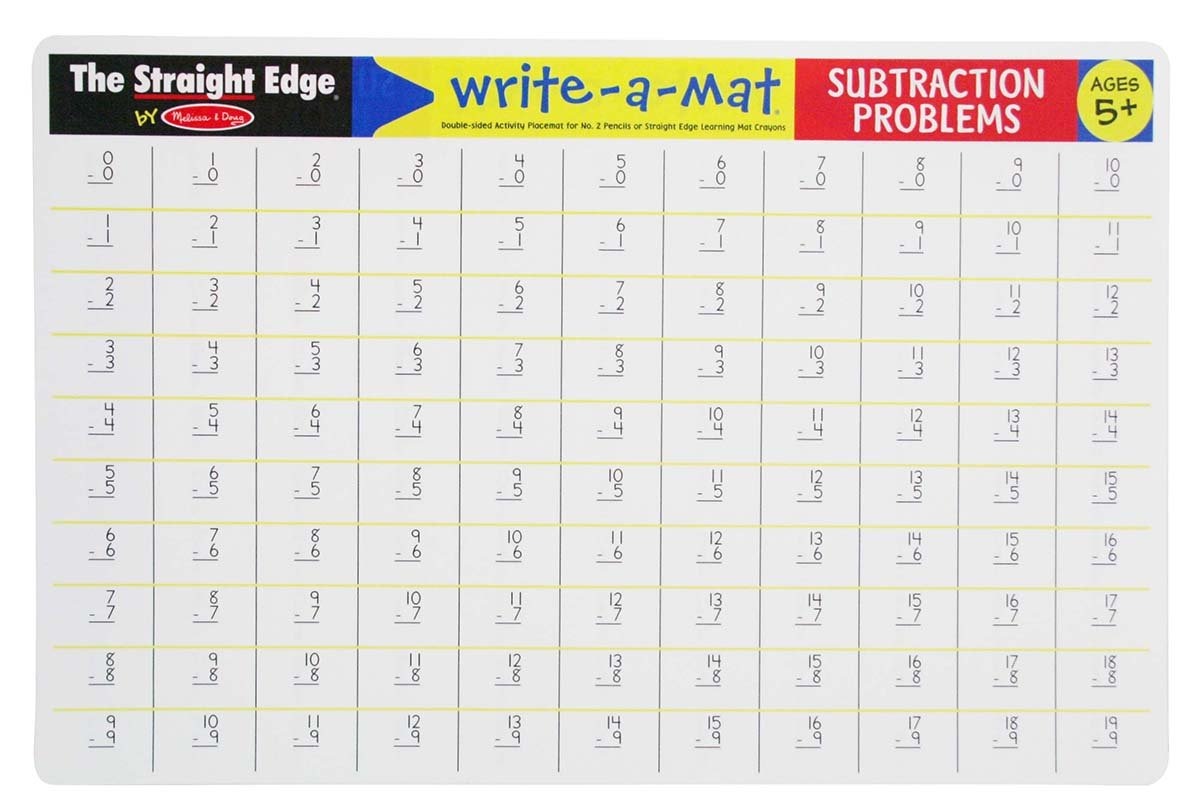
Item Name: MELISSA & DOUG Subtraction Problems Write A Mat, 1 EA
Bullet Point 1: These Durable Activity Mats Are Ideal For Use With Write On, Wipe Off Multi-Colored Crayons
Bullet Point 2: These Educational And Entertaining Double Sided, Write On, Wipe Off Placemats
Product Description: Addition, Subtraction, Multiplication And Division Are The Foundation For Math Skills Throughout Our Lives. What Better Way To Engage Your Child In The Mastery Of These Vital Facts Than With Wipe-Off Crayons And One Of These Four Double-Sided Colorful Learning Mats For Easy And Fun Mealtime Practice!
Value: 1.0
Unit: Count

Price: 10.99